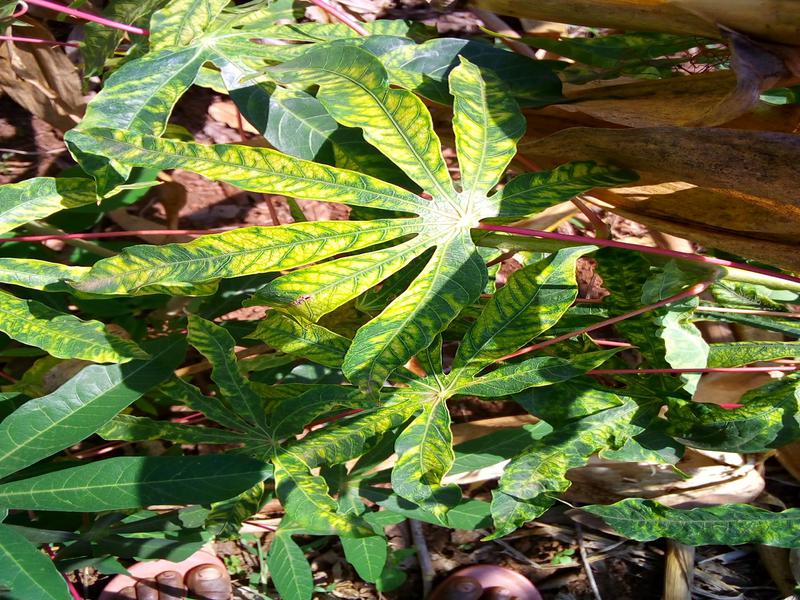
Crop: cassava
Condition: mosaic_disease